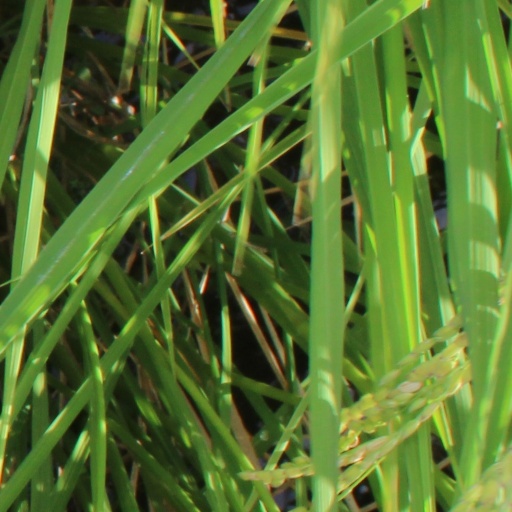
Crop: rice